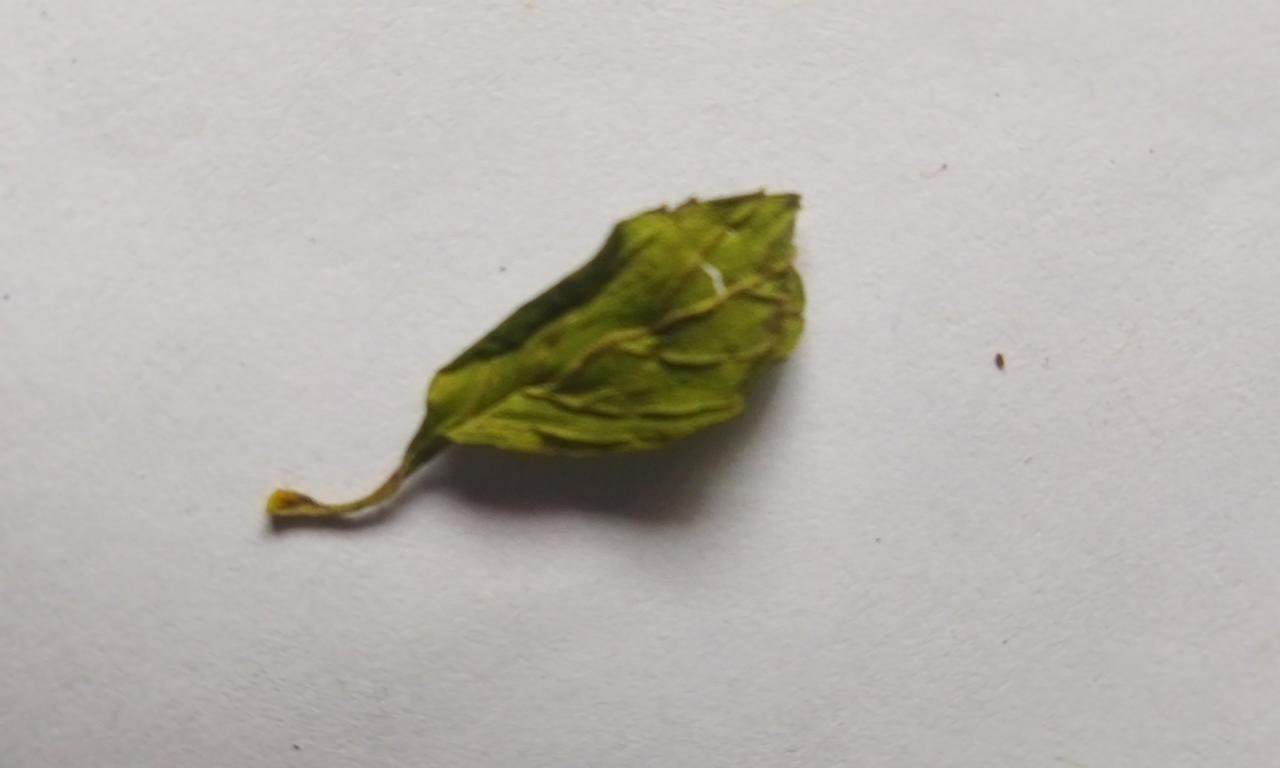
Label: Dried